The Slanderers

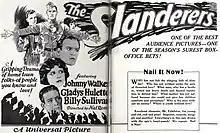
Advertisement

The Slanderers is a 1924 American silent drama film directed by Nat Ross and starring Johnnie Walker, Gladys Hulette, and Billy Sullivan.